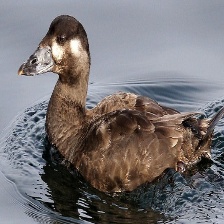
Species: SURF SCOTER
Scientific name: MELANITTA PERSPICILLATA
ImageNet parent category: drake